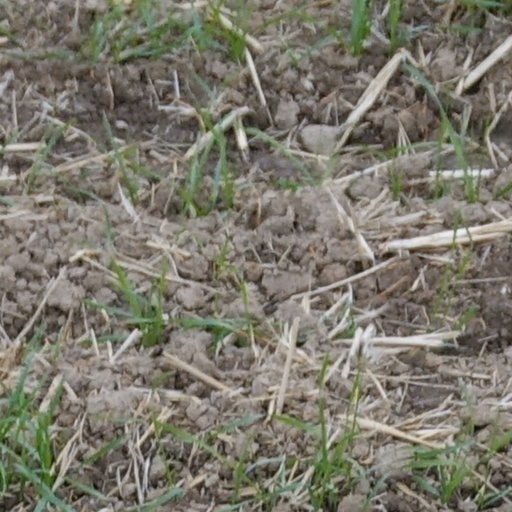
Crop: wheat